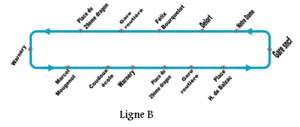
probus
Le réseau de bus Probus est le réseau urbain d'autobus de la ville de Provins. Ce réseau se démarque des lignes classiques par un guidage par satellite de toutes les lignes grâce à un système de repérage par GPS qui suit les déplacements des bus, envoie les informations à des balises situées dans le sol et les renvoie sur un ordinateur central.